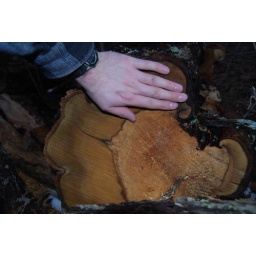
This is near the base of the branches the broke off. It's a large tree :)